Alabama

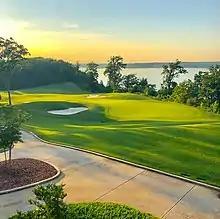
The Robert Trent Jones Golf Trail has a large economic impact on the state.

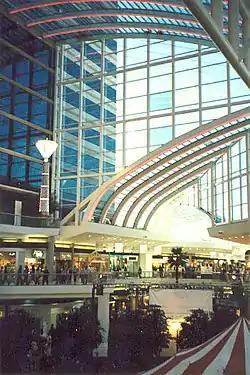
The Riverchase Galleria in Hoover, one of the largest shopping centers in the southeast

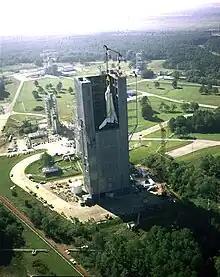
The Space Shuttle "Enterprise" being tested at Marshall Space Flight Center in 1978

Pre-colonial and present-day Alabamians have adhered to multiple religions including Native American and African diaspora religions, and predominantly Christianity with the establishment of Spanish missions in Florida. Other faiths including Judaism, Islam, and Indian religions were introduced since European colonization and American settlement. According to a 2023 Public Religion Research Institute survey, an estimated 80% of the adult population were Christian.